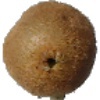
Label: kiwi